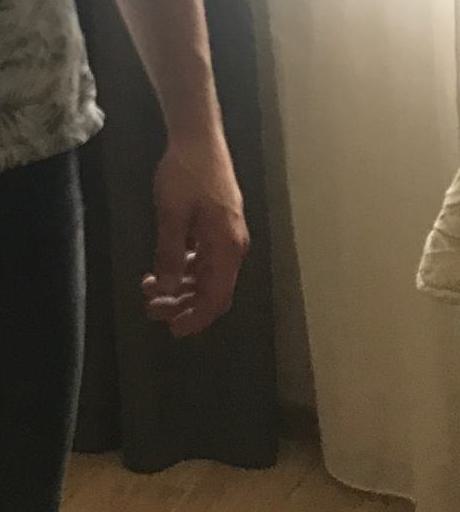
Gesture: no_gesture